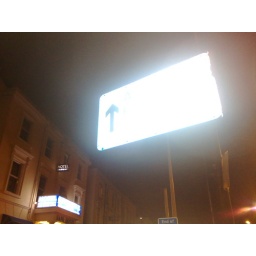
Road sign to Ealing from the Uxbridge road in Shepherds Bush